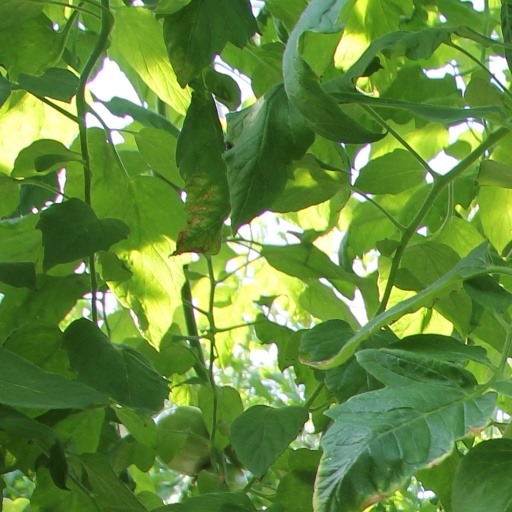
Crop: tomato